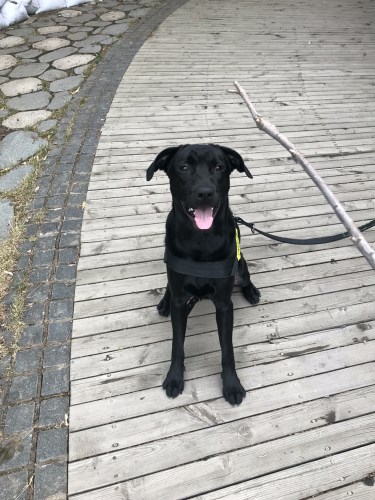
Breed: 3580-n000122-Labrador_retriever